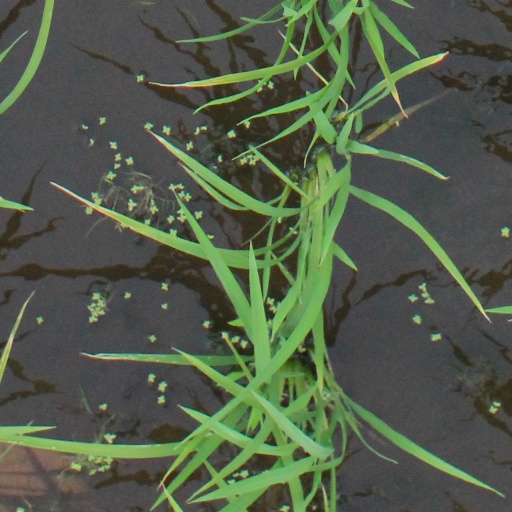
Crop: rice